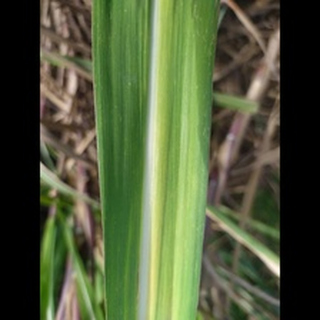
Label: sugarcane_yellow_leaf_disease